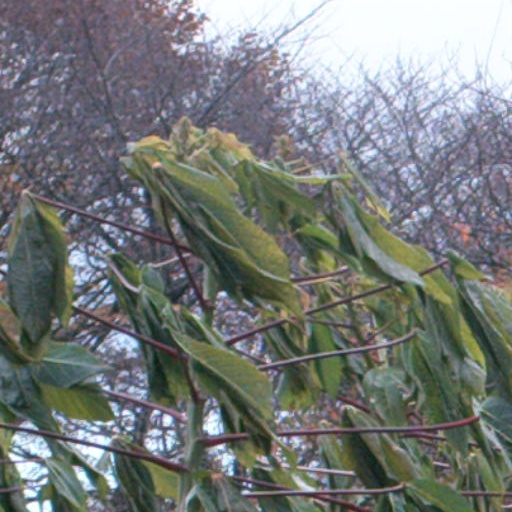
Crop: cassava